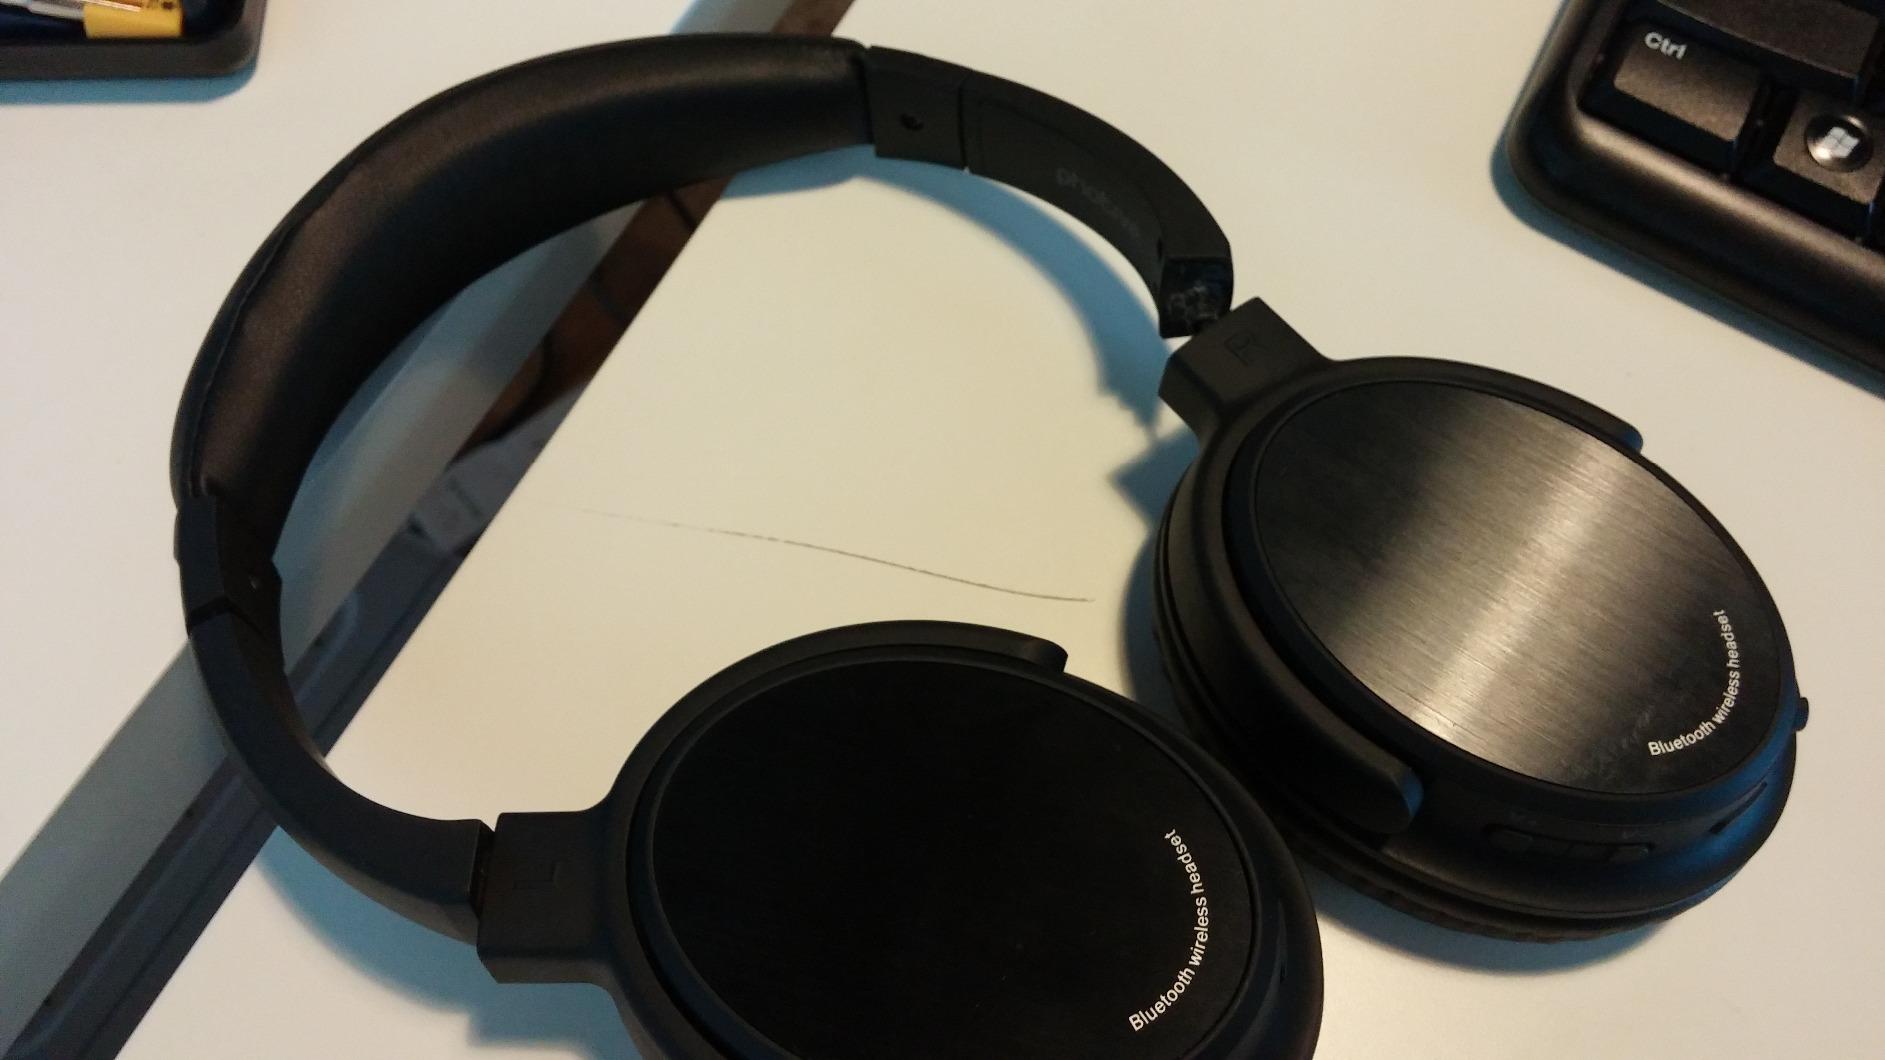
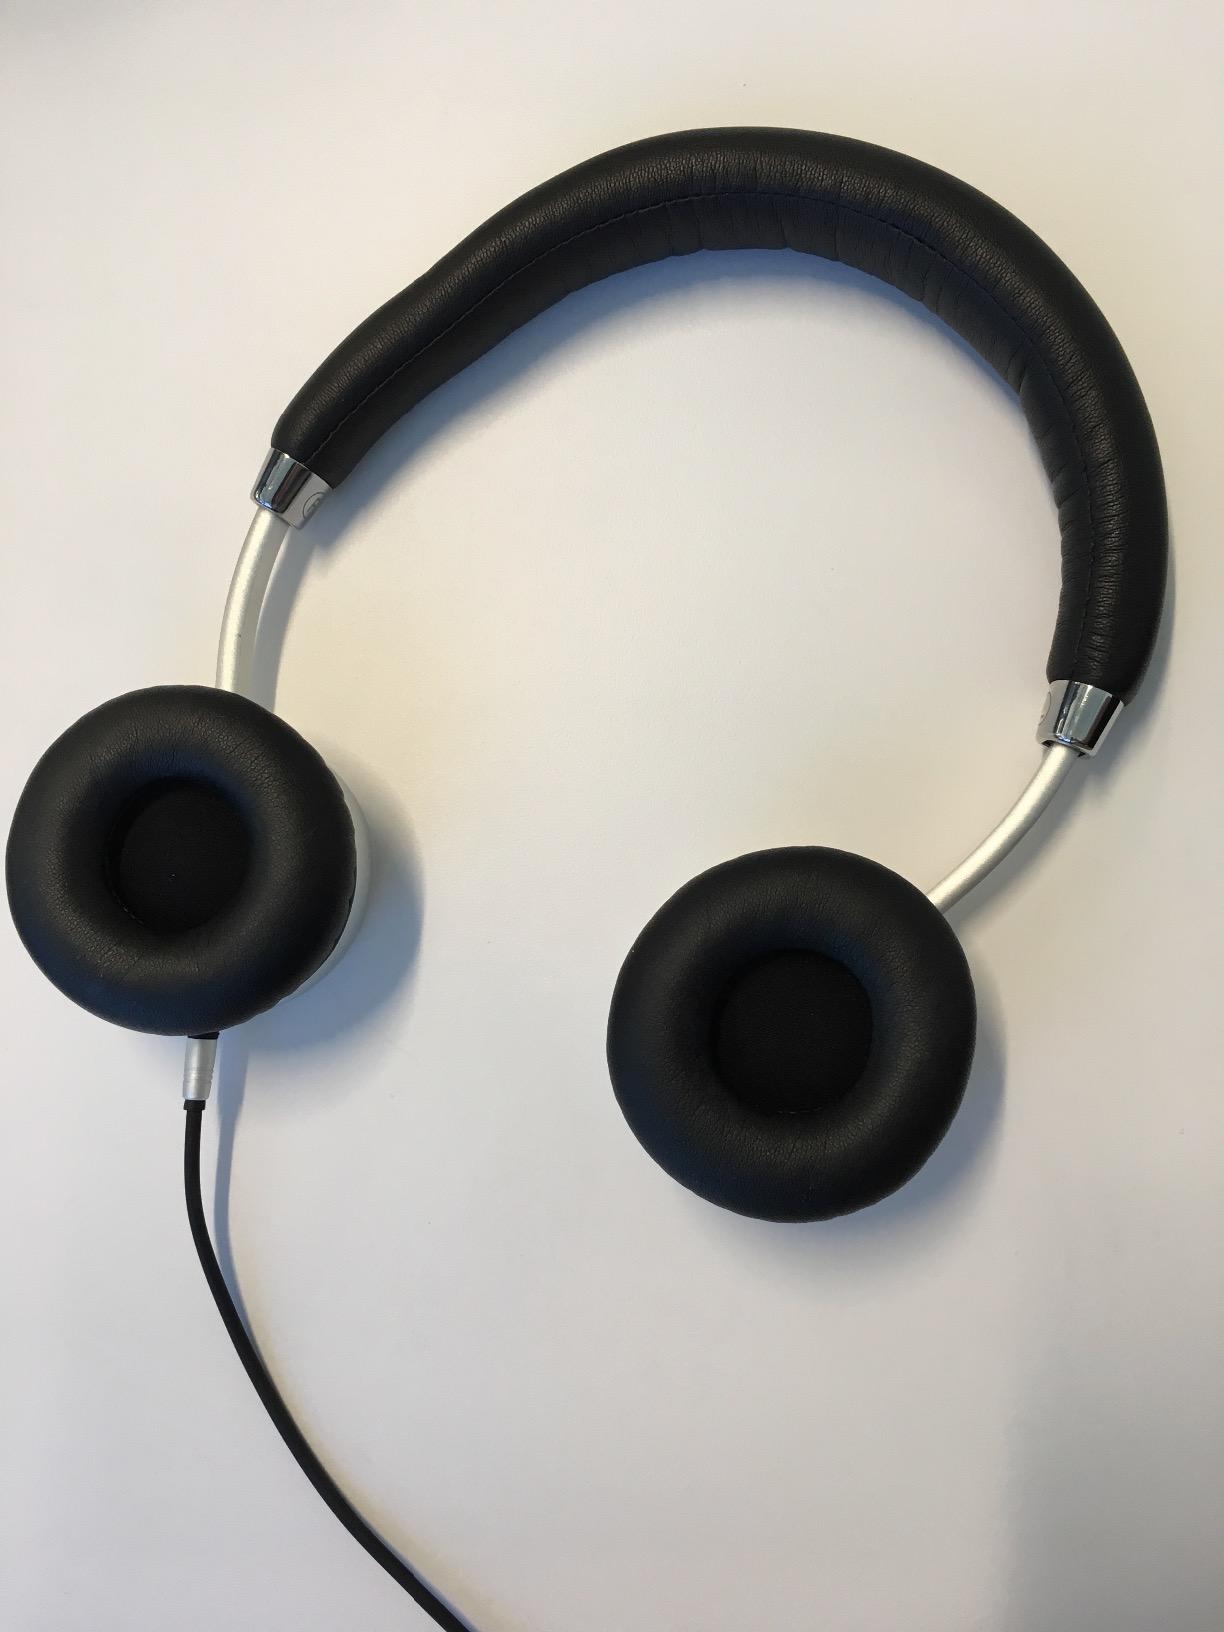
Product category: headphones
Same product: no